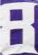
Number: 8